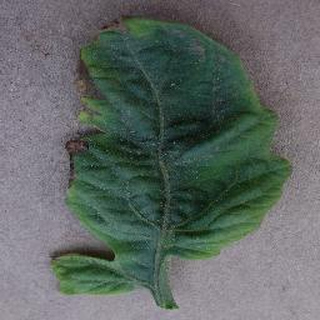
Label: tomato_yellow_leaf_curl_virus